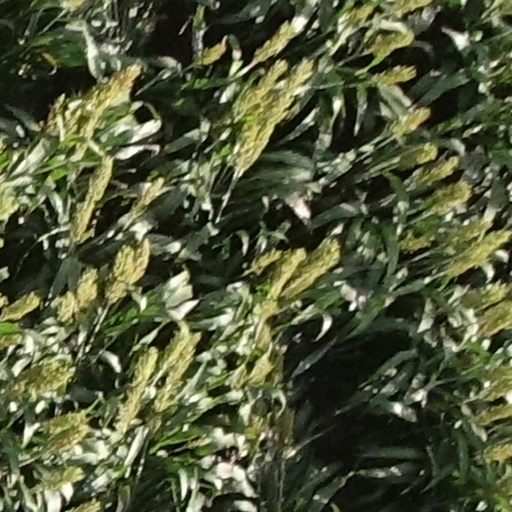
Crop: sorghum